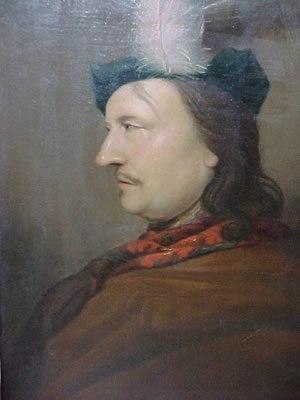
Christopher Paudiss, également orthographié Christoph Paudiss / Christoph Paudiß / Christoph Pautitz / Christoph Bauditz, né en 1618 en Basse-Saxe et mort en 1666 à Freising dans la principauté épiscopale de Frisingue, est un peintre baroque bavarois.